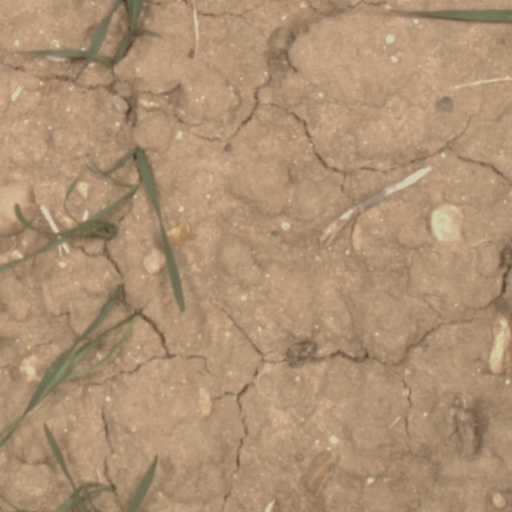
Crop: wheat